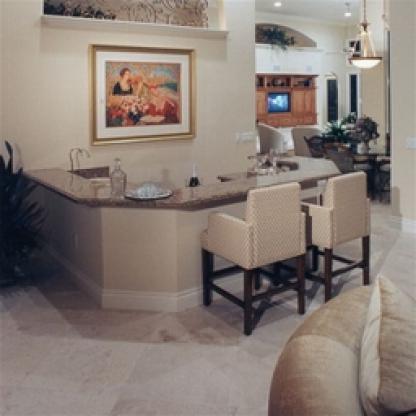
Scene: Indoor